Sanremo Music Festival 1988

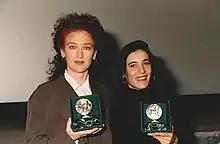
Fiorella Mannoia (left) and Paola Turci holding the Critics Awards, which they received in the Big Artists and Newcomers section, respectively

Known details on the broadcasts in each country, including the specific broadcasting stations and commentators are shown in the tables below.